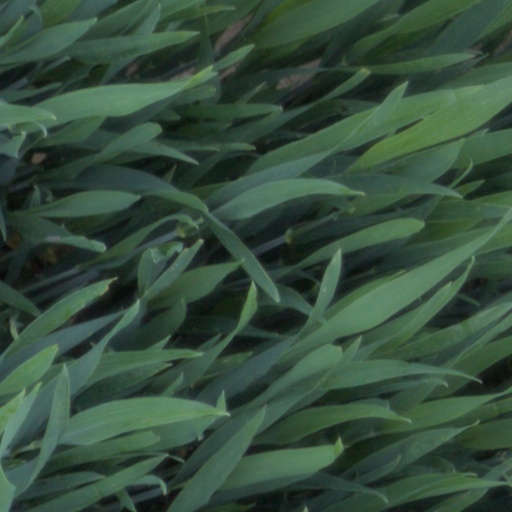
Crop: wheat